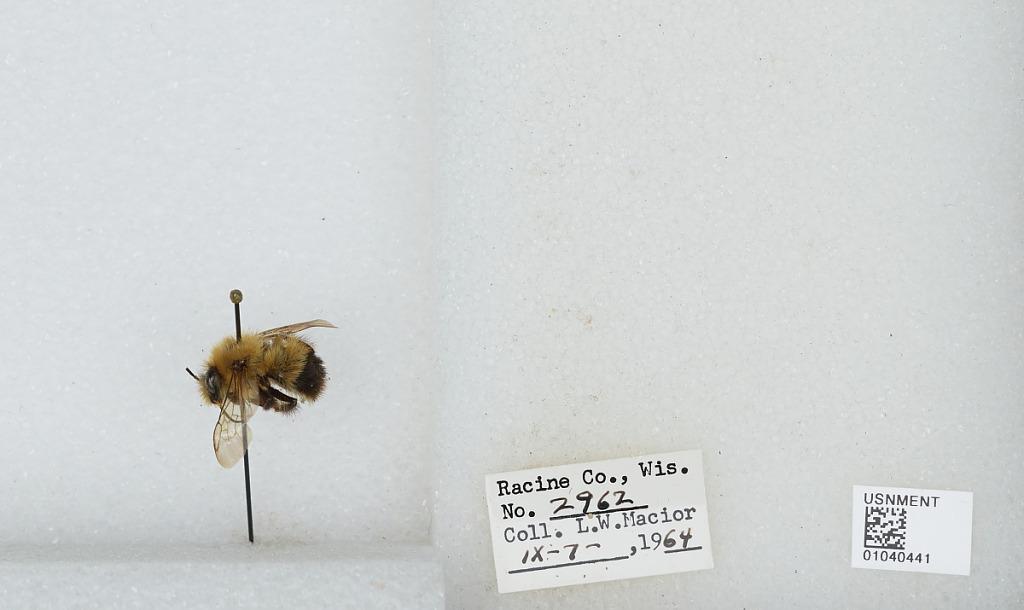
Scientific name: Bombus (Pyrobombus) vagans vagans Smith
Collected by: L. Macior
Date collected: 1964-9-7
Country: United States
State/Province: Wisconsin
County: Racine
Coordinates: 42.78, -87.76